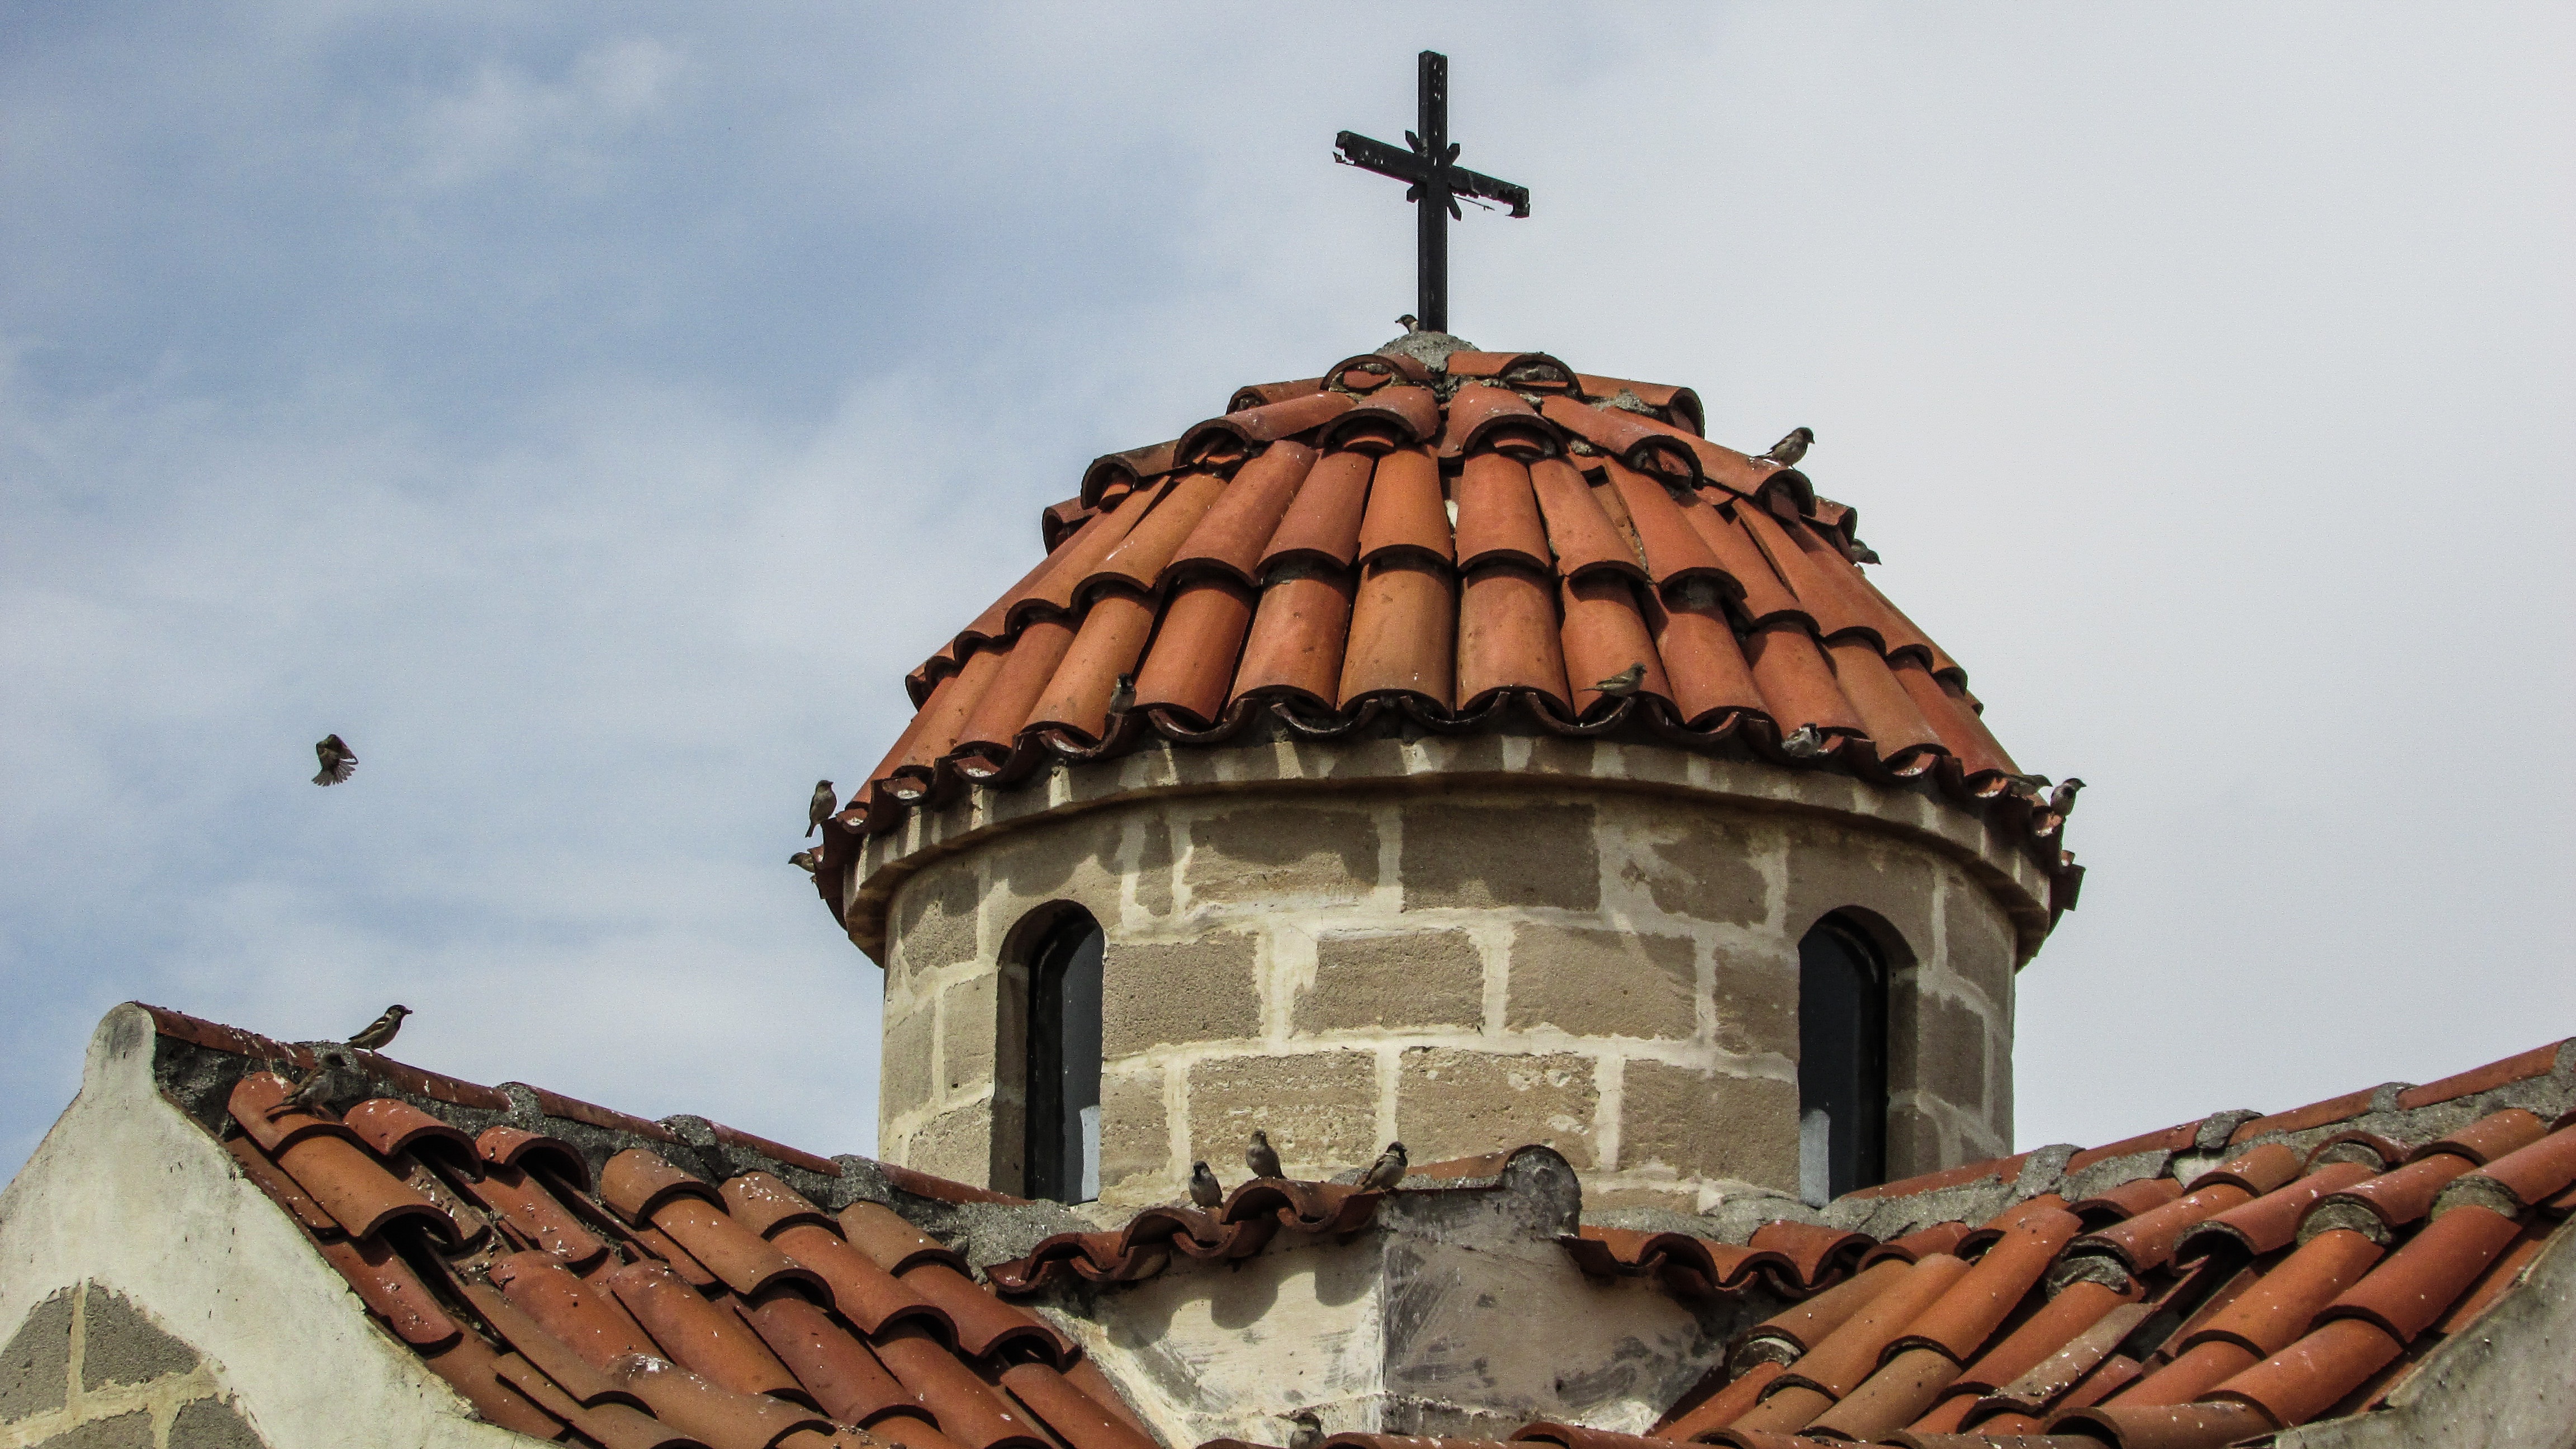
architecture, travel, tower, landmark, church, place of worship, bell tower, temple, orthodox, dome, cyprus, sparrows, xylotymbou, ancient history, ayios ionas